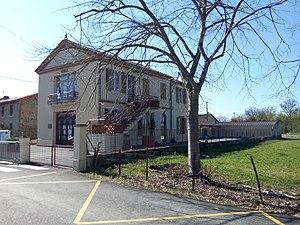
École de Lavelanet-de-Comminges
Lavelanet-de-Comminges est une commune française située dans le département de la Haute-Garonne en région Occitanie.